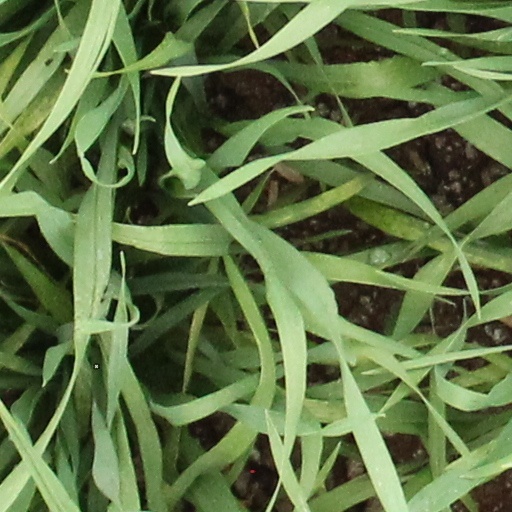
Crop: wheat